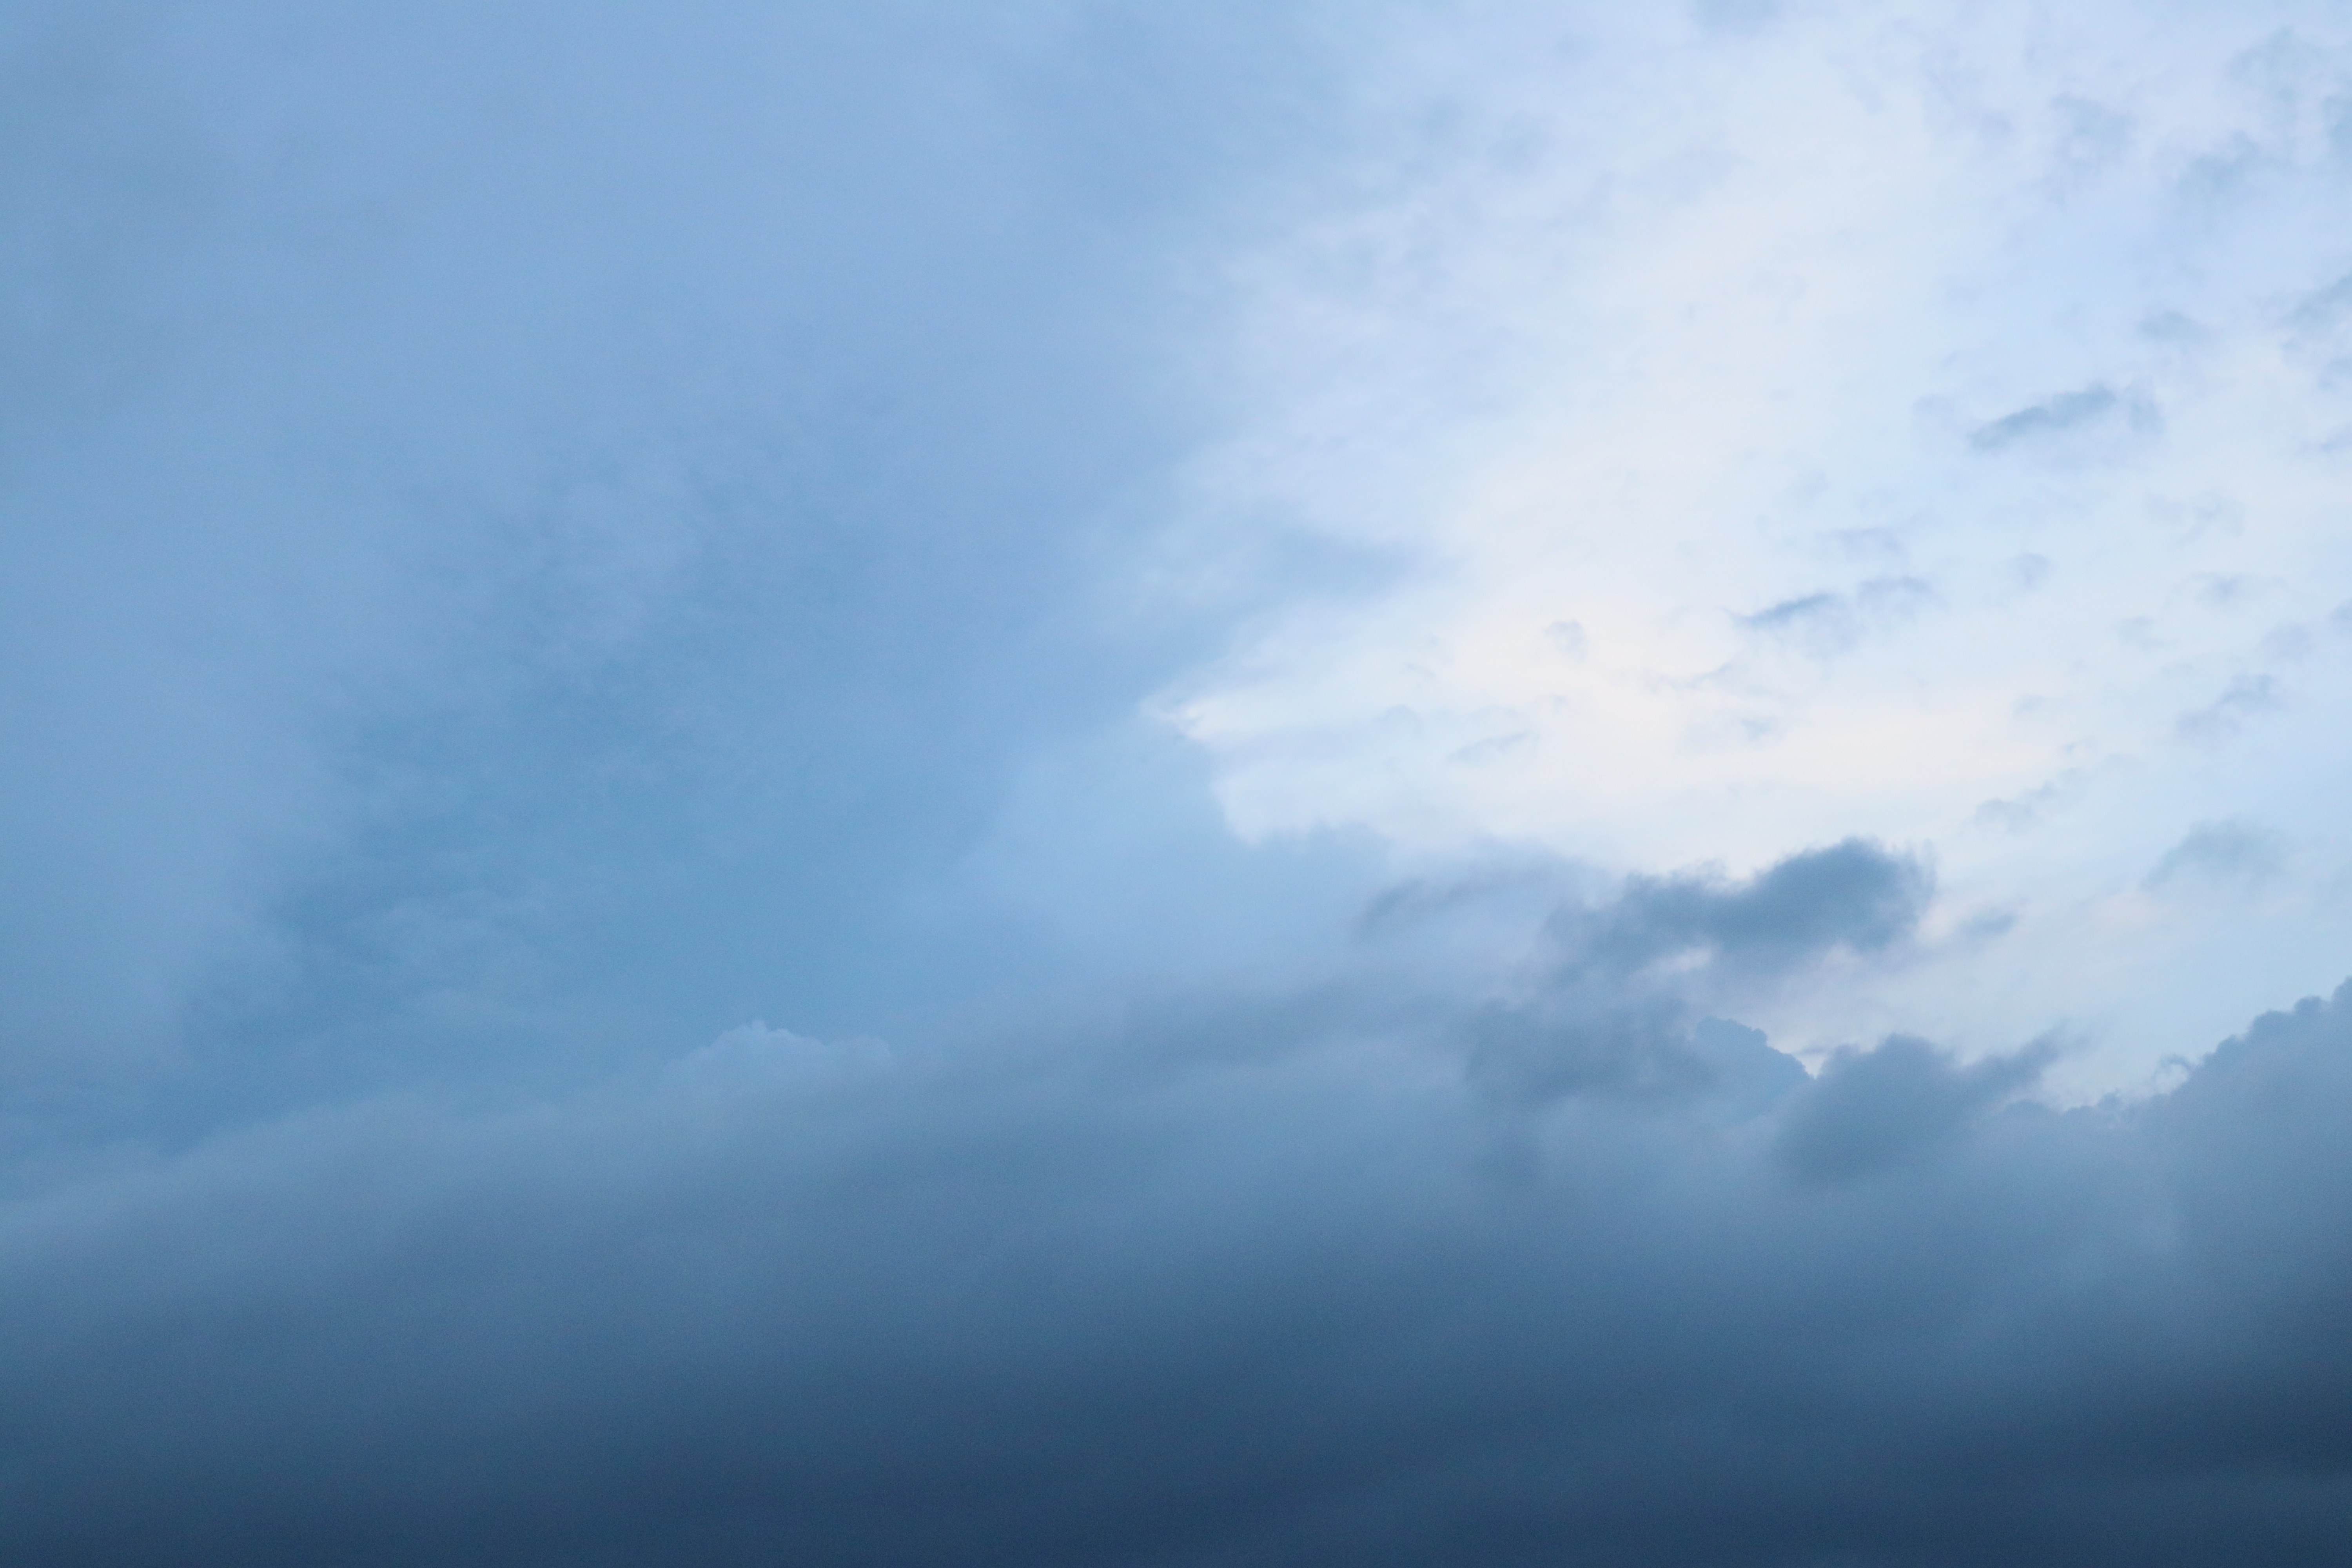
cloud, night, moon, sky, daytime, atmosphere, cumulus, calm, horizon, meteorological phenomenon, morning, sunlight, wind, computer wallpaper